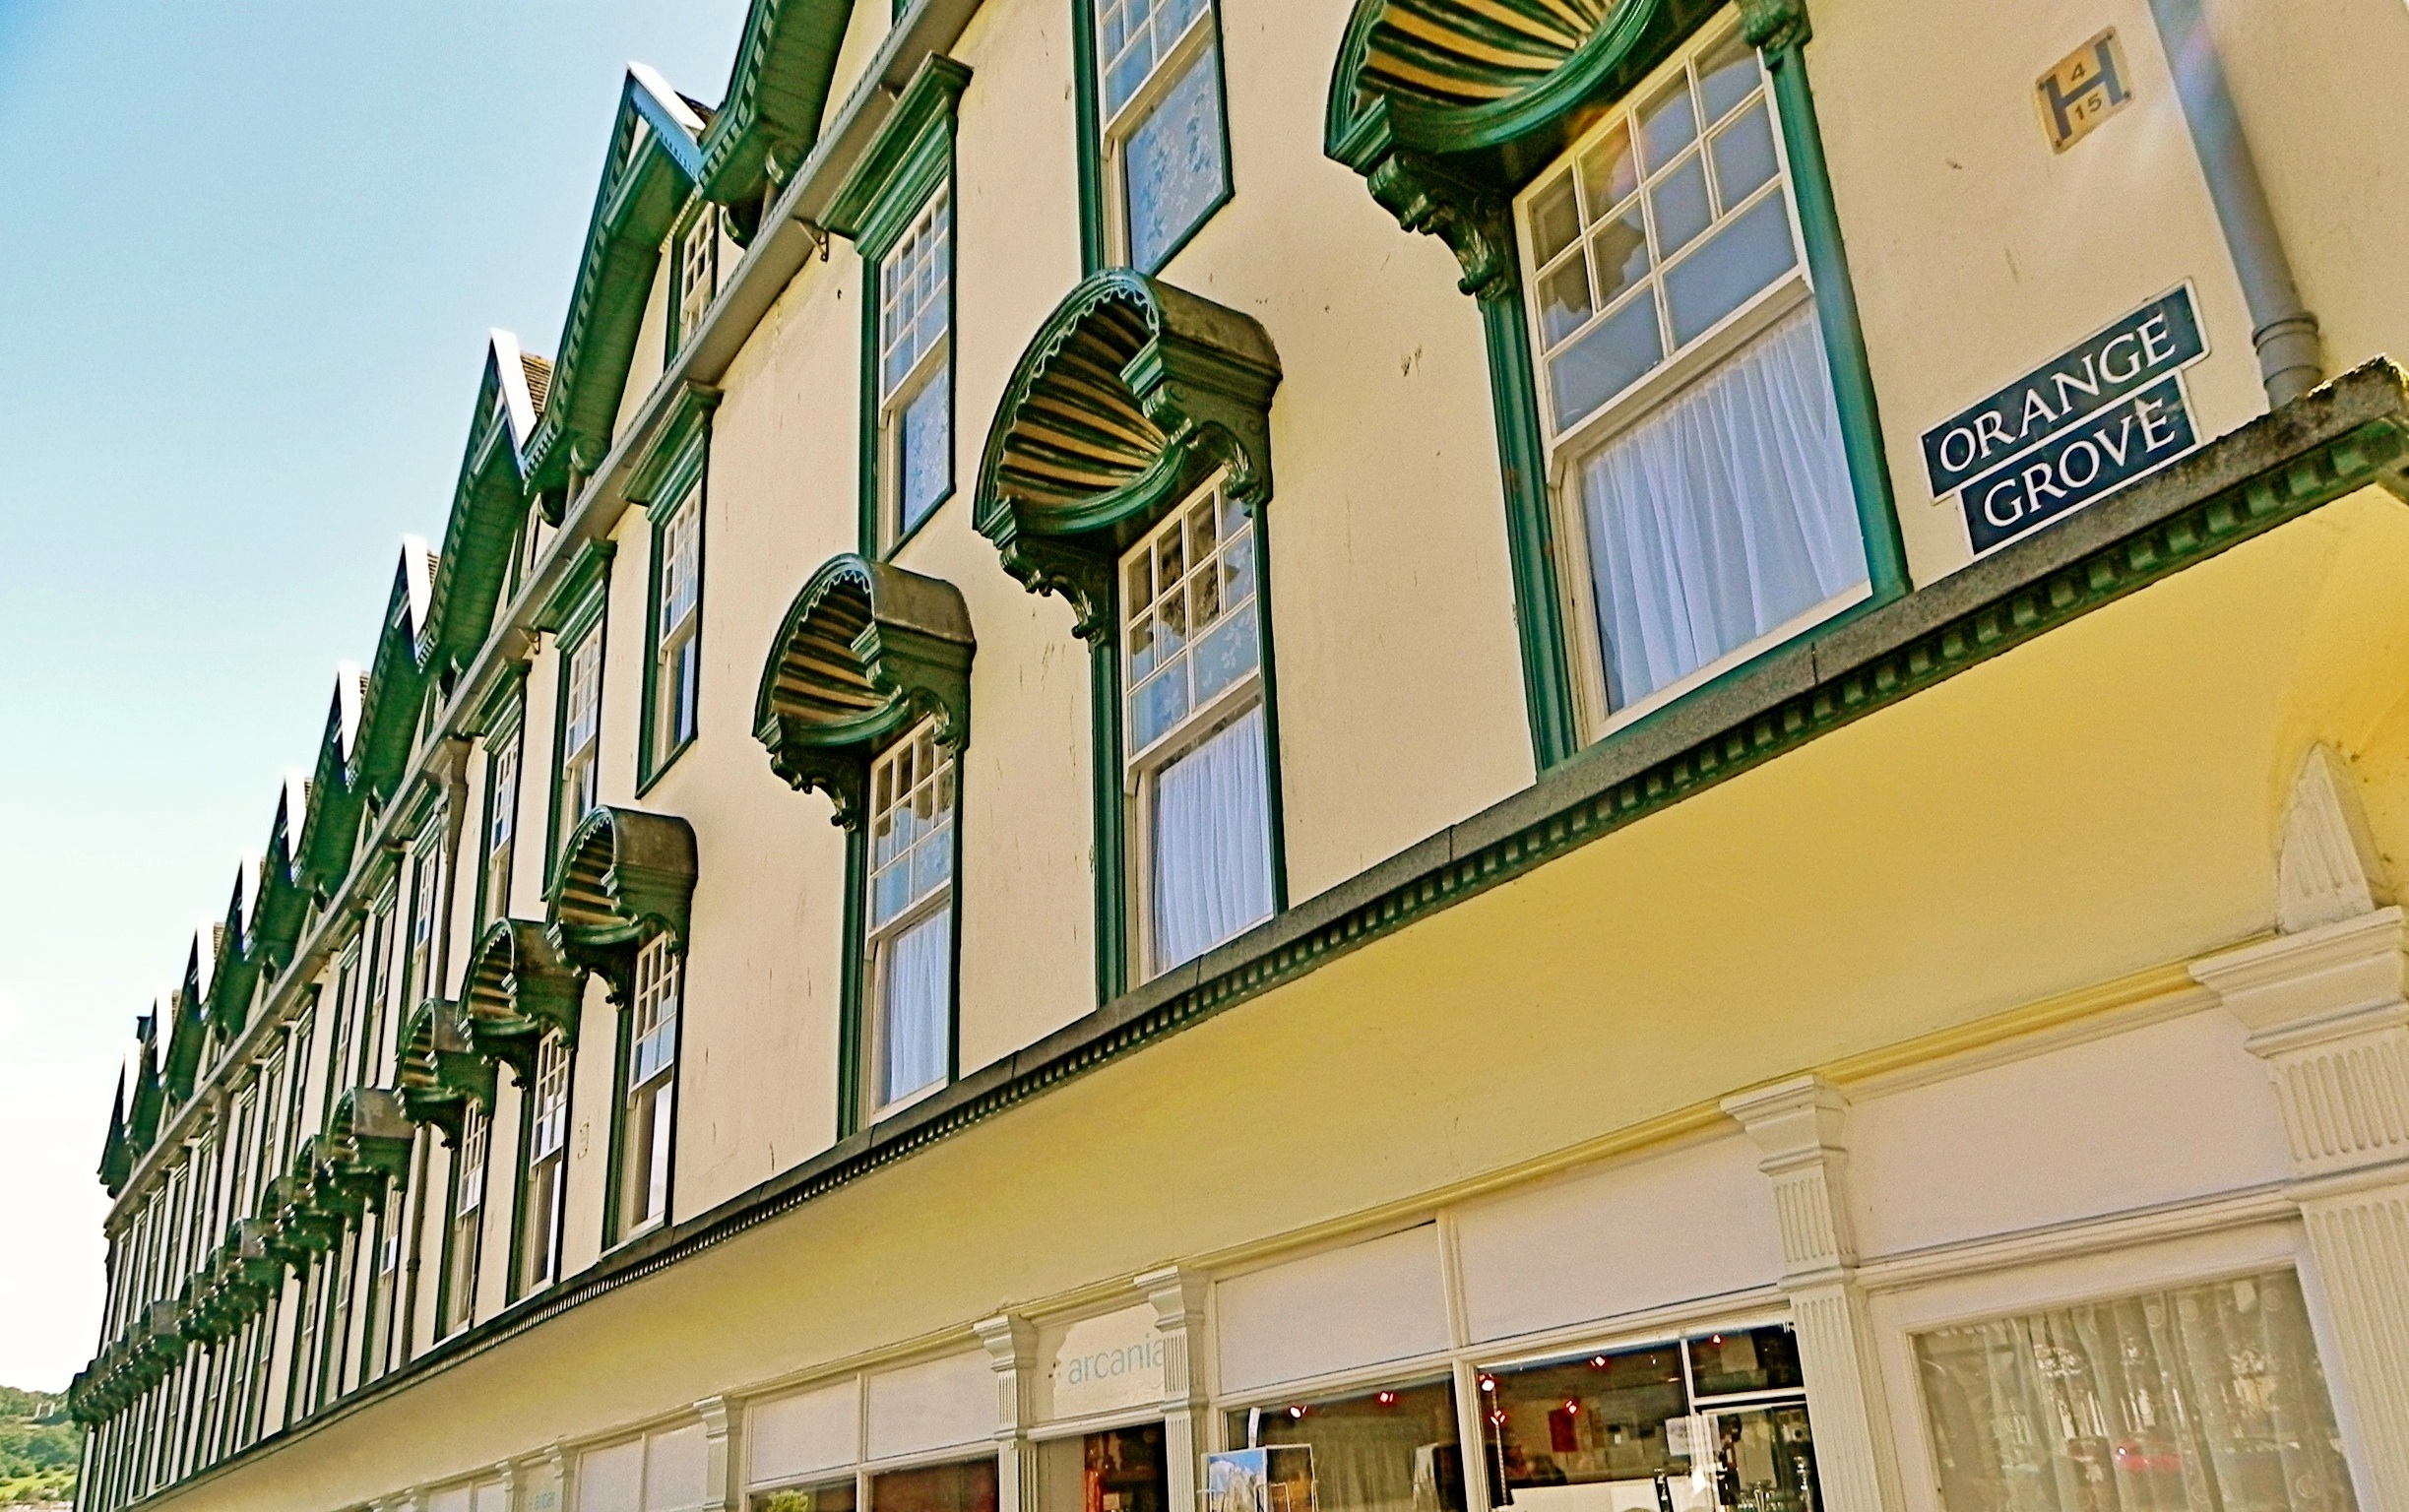
architecture, house, building, palace, downtown, balcony, facade, apartment, interior design, estate, condominium, neighbourhood, urban area